George Speke (politician, died 1584)

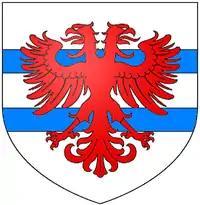
Speke arms: "Argent, two bars azure over all an eagle with two heads displayed gules". The Speke canting crest is: "A porcupine proper" (French: "porc-é(s)pic", ("spiky-pig"))

Sir George Speke (c.1530-1584) of Whitelackington in Somerset was Sheriff of Somerset in 1562–63 and was Member of Parliament for Somerset 1572–83.